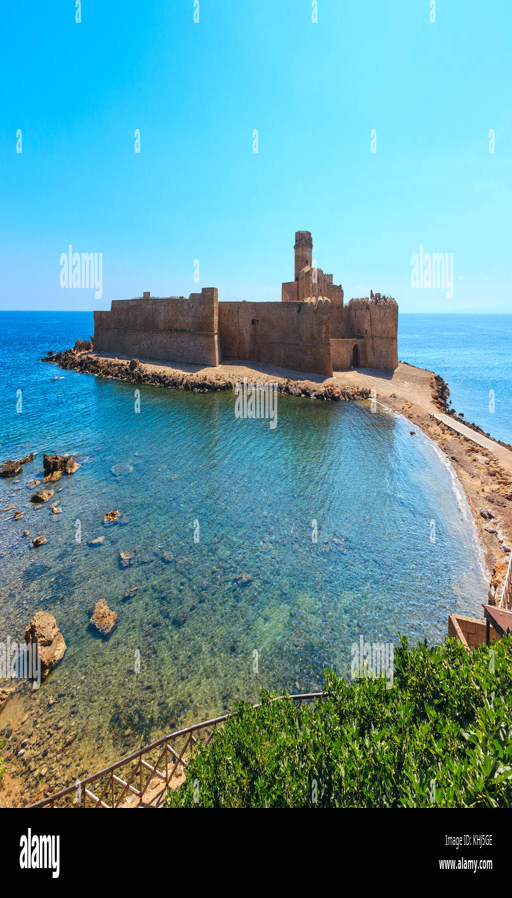
castle of person , a fortress on a small islet on coast , overlooking